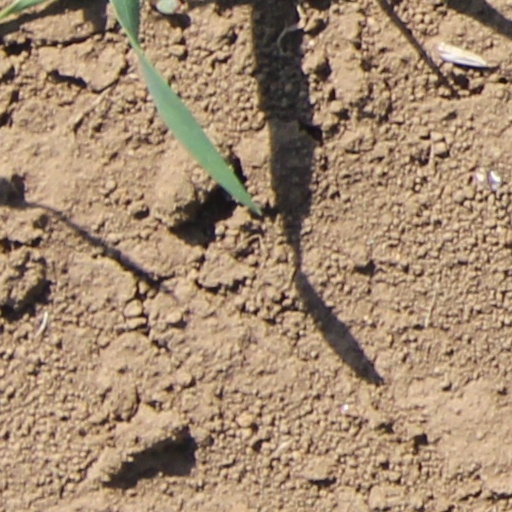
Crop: wheat